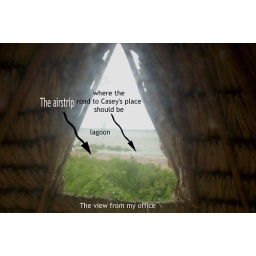
The water is over most of the road acros the airstrip.